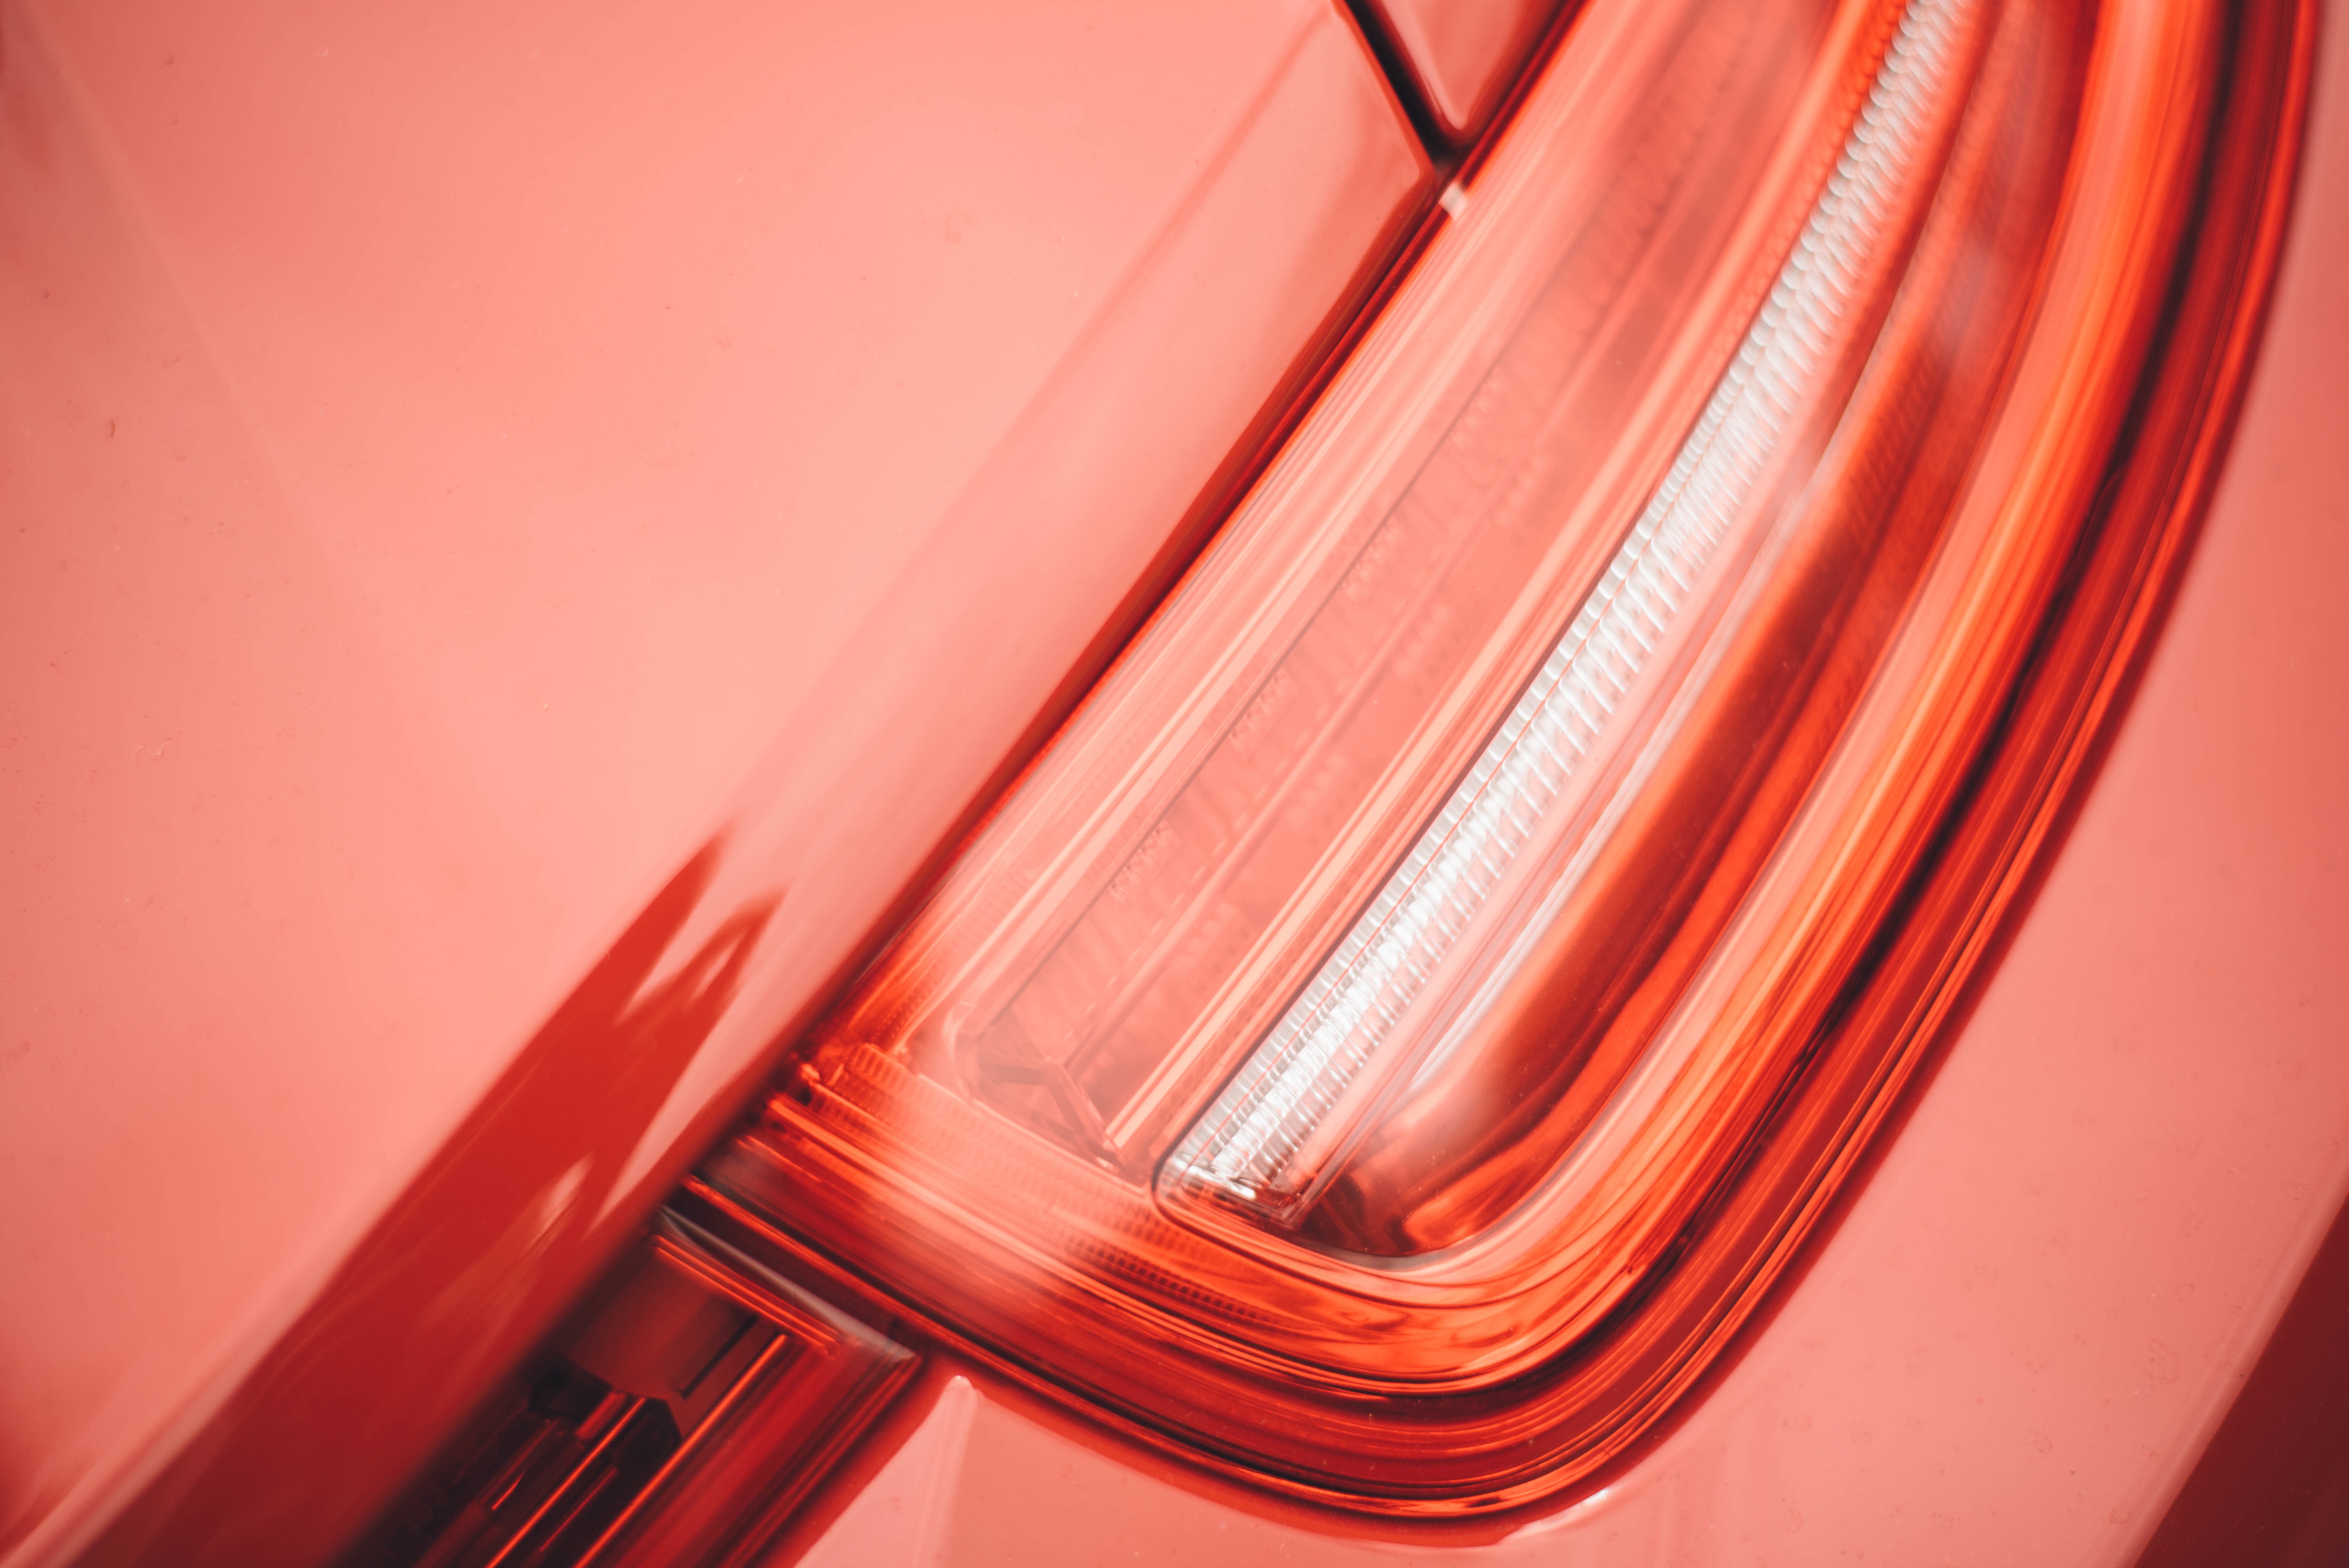
light, car, glass, red, color, pink, headlamp, close up, shape, macro photography